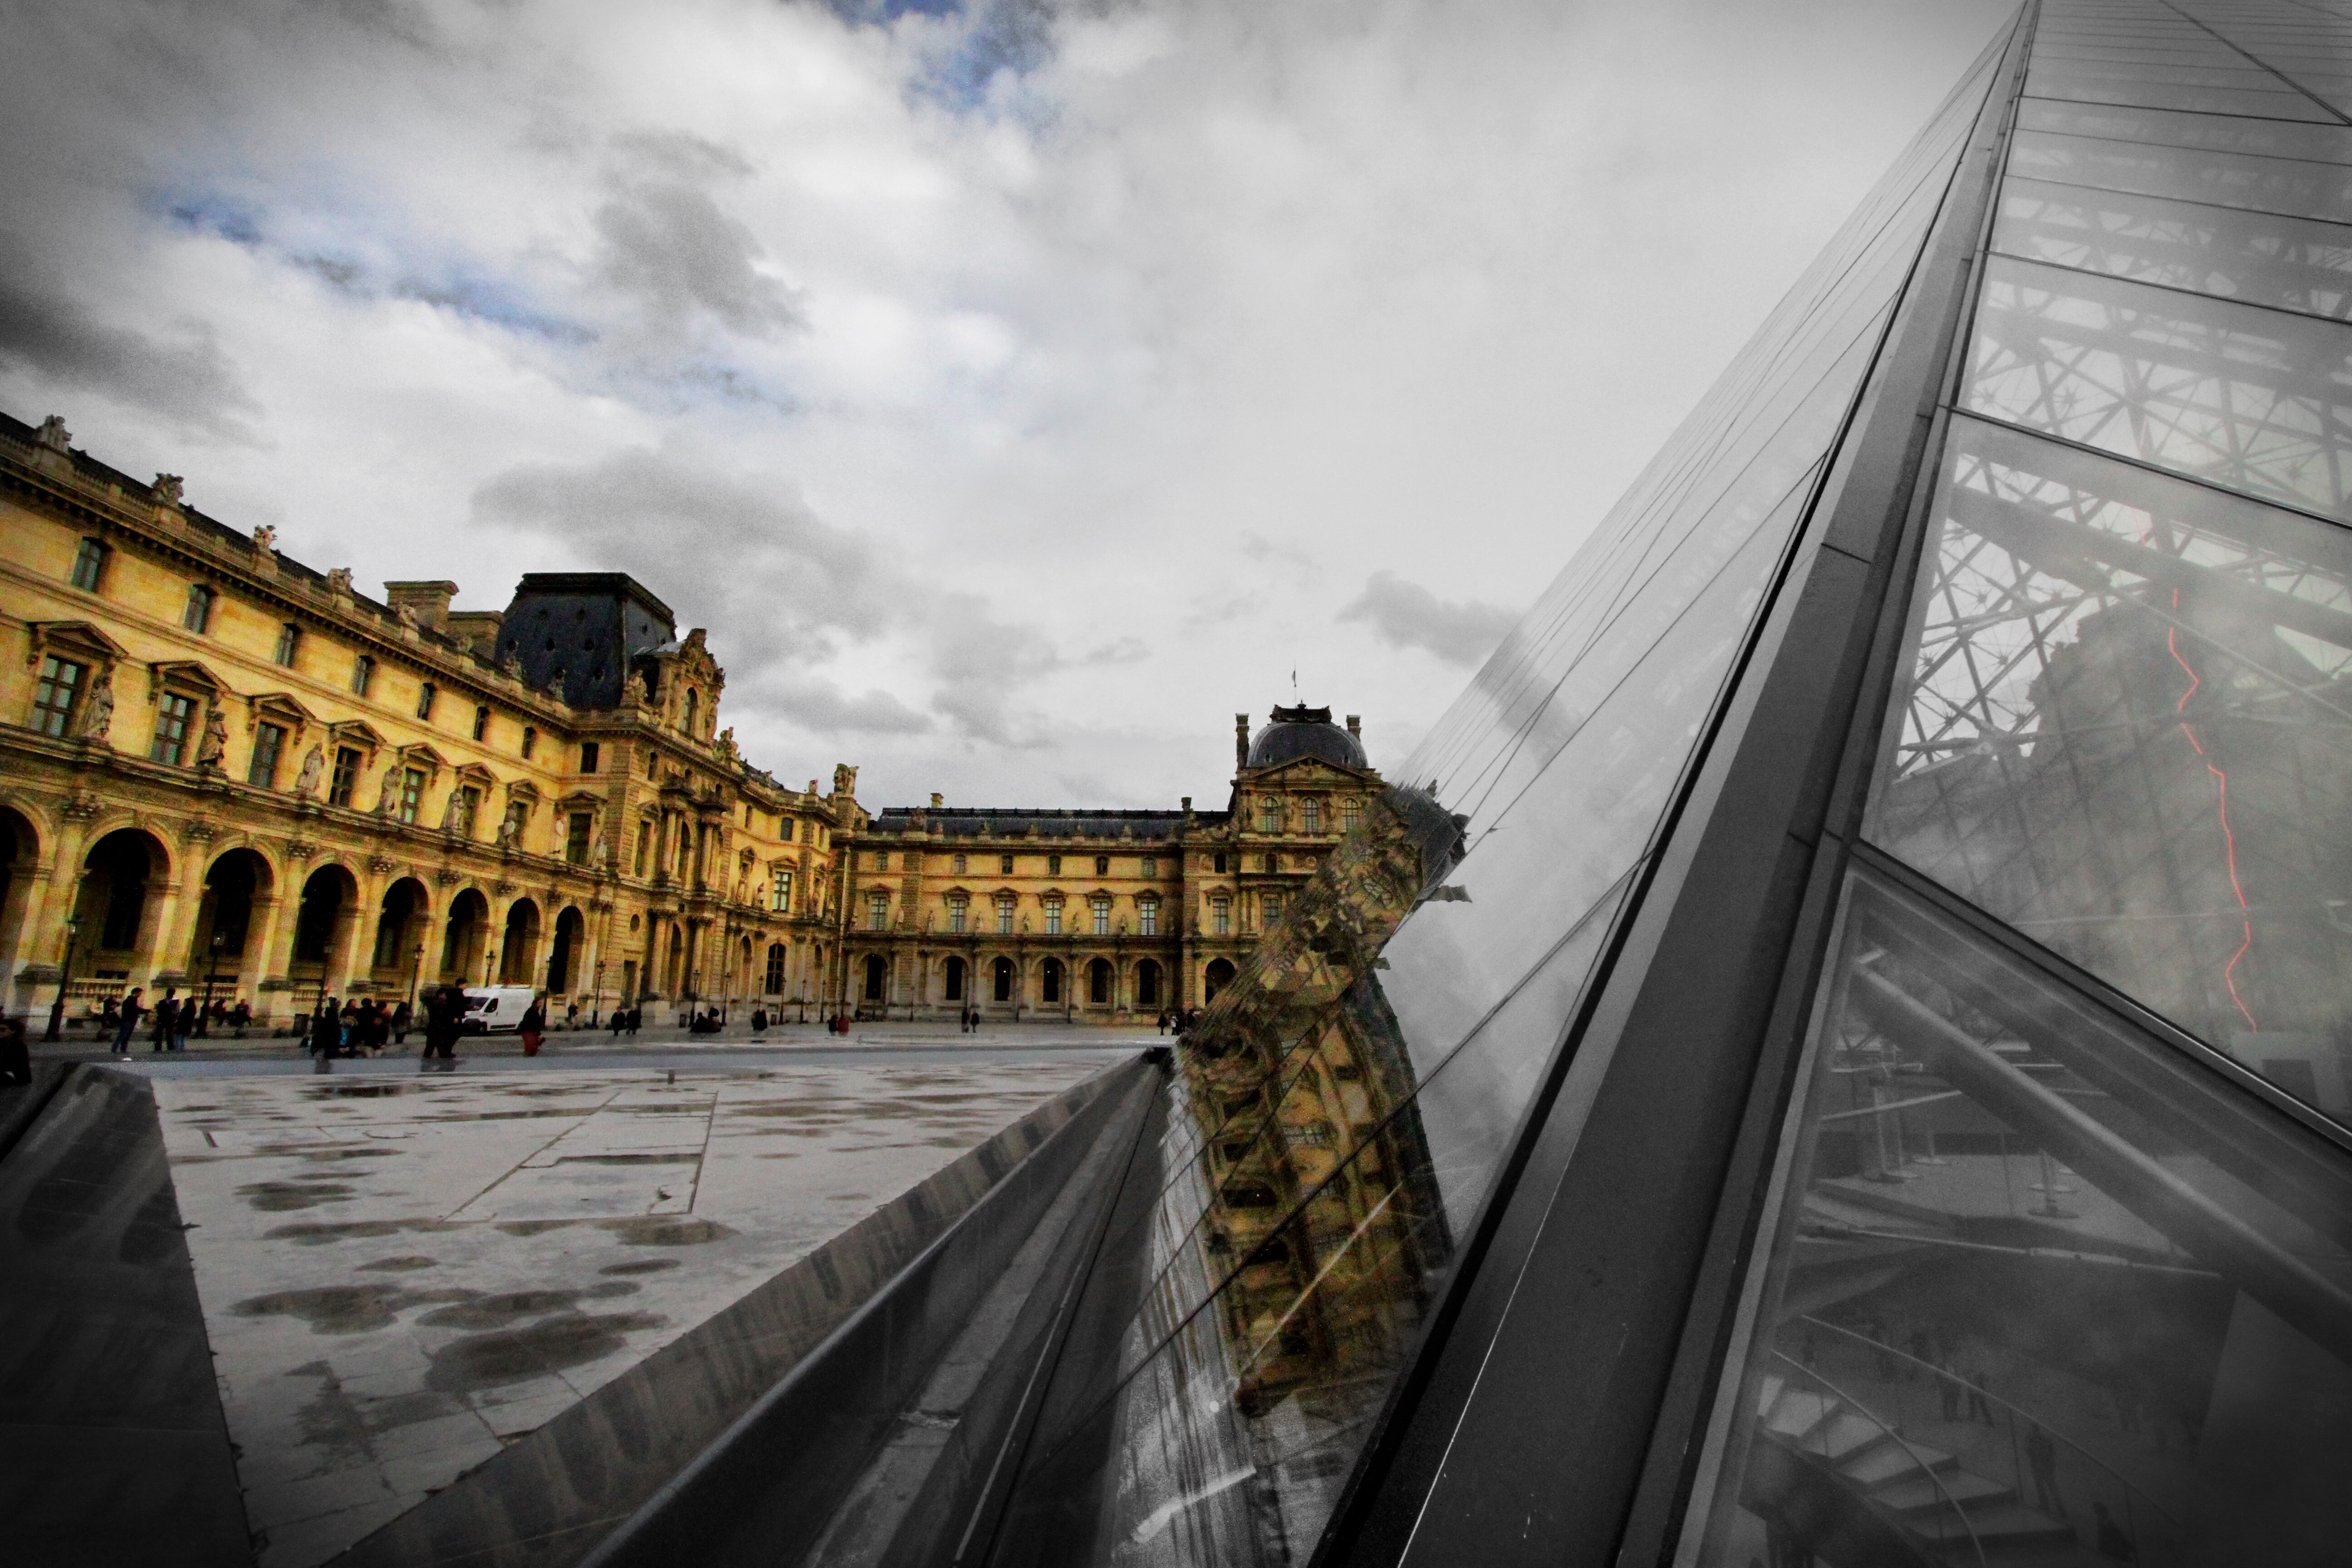
architecture, cityscape, reflection, landmark